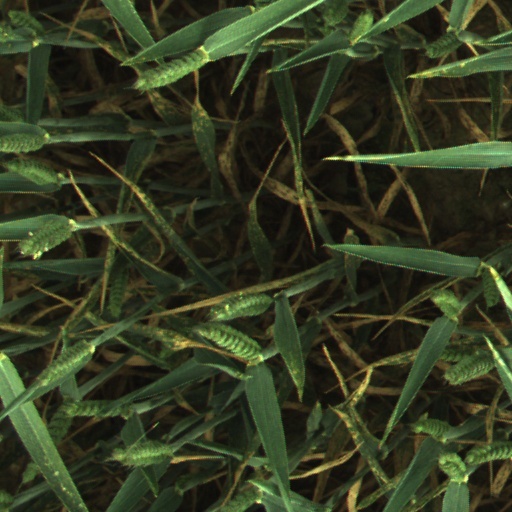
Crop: wheat